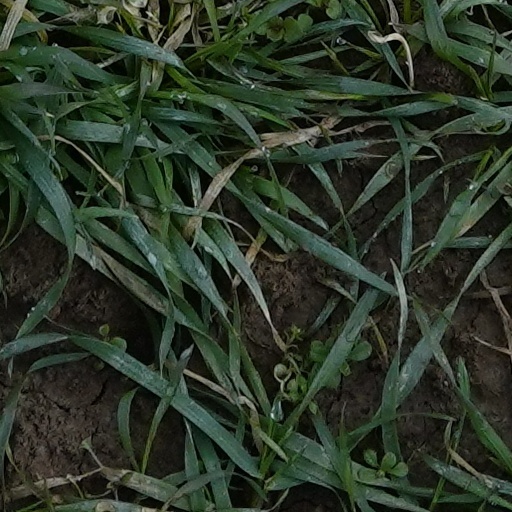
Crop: wheat